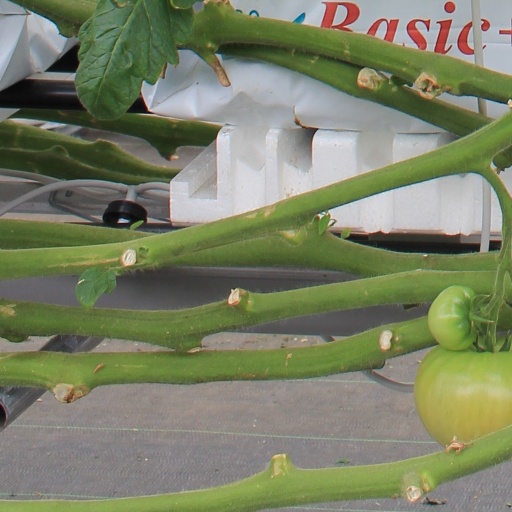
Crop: tomato